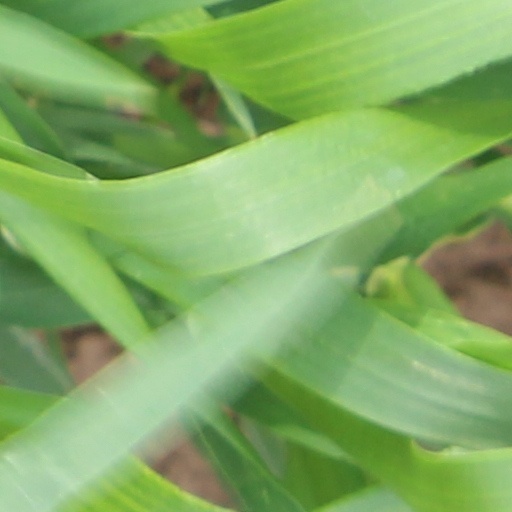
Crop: wheat